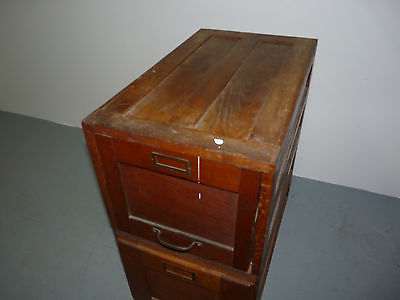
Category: cabinet